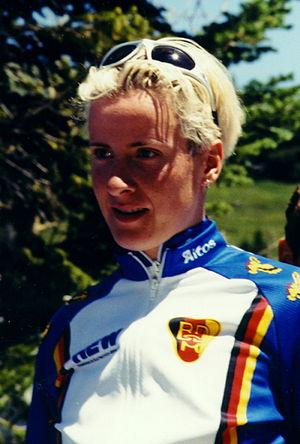
La course en ligne féminine de cyclisme sur route, épreuve de cyclisme des Jeux olympiques d'été de 2008, a lieu le 10 août 2008 sur le Vélodrome urbain sur route.
Judith Arndt est une cycliste allemande, professionnelle entre 1999 et 2012, et militante lesbienne. Durant sa carrière, elle pratique le cyclisme sur route et le cyclisme sur piste, où elle compte un total de quatre titres mondiaux et trois médailles olympiques. Coureuse complète, elle se révèle être une spécialiste du contre-la-montre et des courses par étape. Elle est ainsi sacrée neuf fois championne d'Allemagne contre-la-montre, pour deux titres dans l'épreuve en ligne. En 2004, elle termine la saison numéro un mondiale. Elle a été neuf fois dans le top trois mondial à la fin de la saison. En 2008, elle remporte la Coupe du monde. On dénombre également à son palmarès deux Tours de l'Aude, deux victoires au Tour des Flandres, deux Coupes du monde cycliste féminine de Montréal, un Tour de Nuremberg, le Rotterdam Tour, le GP of Wales, deux podiums sur le Tour d'Italie et cinq sur la Flèche wallonne.